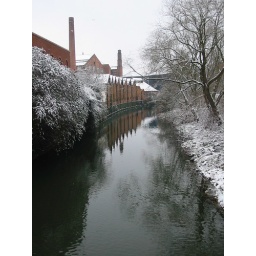
Taken from a bridge near DMU park, again liked the contrasts and the line of the river